Answer in natural language. How many Desks are visible in the scene? Choose between the following options: 2, 4, 1, 0 or 3
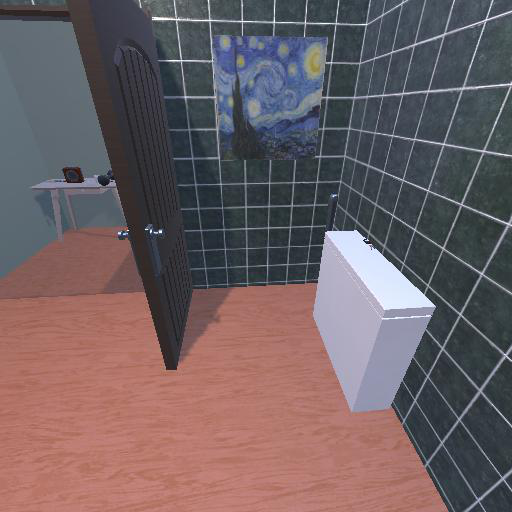
<answer>1</answer>